Versoaln

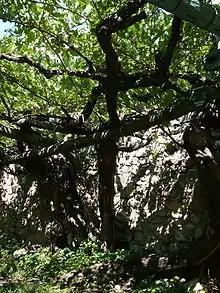
A segment of the Katzenzungen Versoaln vine.

According to legend, the Versoaln vine is named after the French royal Palace of Versailles that was home to King Louis XIV from where the vine was reportedly brought to Katzenzungen Castle by Grafen Schlandesberg. However, ampelographers doubt the validity of this origin theory due to lack of historical evidence as well as DNA evidence showing a connection between Versoaln and any known French wine grape variety.